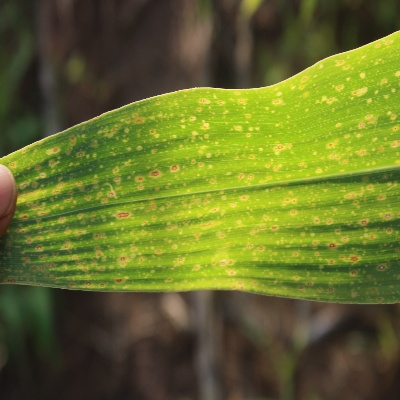
Crop: Maize
Condition: streak virus